Duesenberg Model J

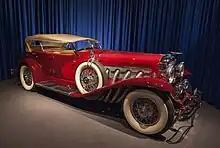
1935 SJ LaGrande Dual-Cowl Phaeton

E. L. Cord, the owner of Auburn Automobile Company, and other transportation firms, bought the Duesenberg Motor Corporation on October 26, 1926, for the brothers' engineering skills, talent and brand name. He intended to produce a car to rival the size, power, and luxury of top European brands such as Hispano-Suiza and Rolls-Royce.